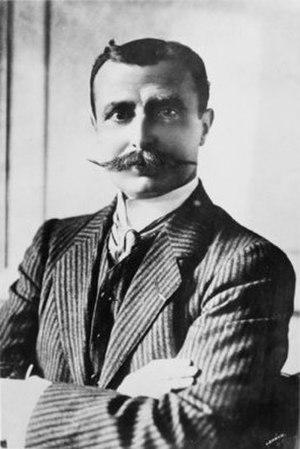
Le quai Louis-Blériot est un quai situé le long de la Seine, à Paris, dans le 16ᵉ arrondissement.
Le Blériot XI, ou Blériot Type XI, est un avion monoplan léger produit entre 1909 et 1931 par le constructeur aéronautique français Blériot Aéronautique. Louis Blériot, son inventeur, entre dans l'histoire pour avoir effectué à son bord la première traversée de la Manche le 25 juillet 1909, parcourant 38 km en 37 minutes à la vitesse moyenne de 61,6 km/h.
Un pilote en aviation est une personne qui est aux commandes d'un aéronef. On parle de pilote de ligne, de pilote de chasse, etc. Il fait partie du personnel navigant technique de l'aéronef.
Louis Charles Joseph Blériot, né le 1ᵉʳ juillet 1872 à Cambrai et mort le 1ᵉʳ août 1936 à Paris, est un constructeur de lanternes d'automobiles, d'avions, de motocyclettes et de chars à voile, et un pilote précurseur et pionnier de l'aviation française.
Juillet : départ de l’Expédition austro-hongroise au pôle Nord.
Cambrai est une commune française située dans le département du Nord, en région Hauts-de-France. Sous-préfecture du département, Cambrai est une ville moyenne qui compte 32 668 habitants au recensement de 2016 ; elle est au cœur de l'unité urbaine de Cambrai qui, avec 47 138 habitants, la place au 7ᵉ rang départemental. Son aire urbaine, plus étendue, rassemble 65 986 habitants en 2009. Avec Lille et les villes de l'ancien bassin minier du Nord-Pas-de-Calais, elle participe aussi à un ensemble métropolitain de près de 3,8 millions d'habitants, appelé « aire métropolitaine de Lille ».
Cet article liste les personnalités liées à Cambrai.